Wasp Wings

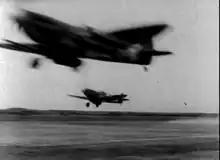
The 2TAF quickly established three airfields on the Normandy coast.

Starting in England in 1943, Royal Canadian Air Force Spitfire fighter wings in the RAF Second Tactical Air Force (2TAF) were preparing for deployment to overseas bases. Using the fast and agile Spitfire in a number of different marks, the 2TAF aircraft provided close air support, as well as engaging the Luftwaffe in aerial combat. The Spitfire wings "played an essential part in a swift-moving, deadly striking air force." The success of the RCAF Spitfire units was due to both aircrews and ground crews that not only set up the tactical airfields, but kept the aircraft serviced. The first group set up in Italy, then other wings were attached to the units committed to the Normandy campaign, with temporary bases established in France, Belgium,